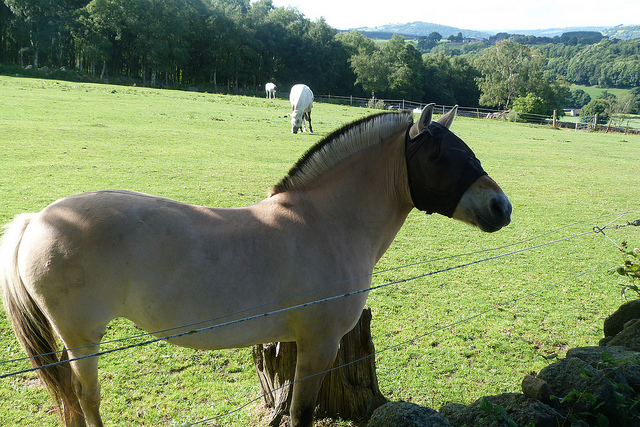
user: Given an image and a question. Answer the question in a short answer. Question: What's covering the horse's face? Short Answer:
assistant: blinder